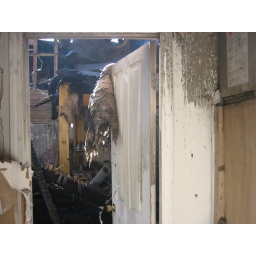
standing in the &amp;quot;bathroom&amp;quot;, looking through the wall into my closet (notice my clothes are competely gone)